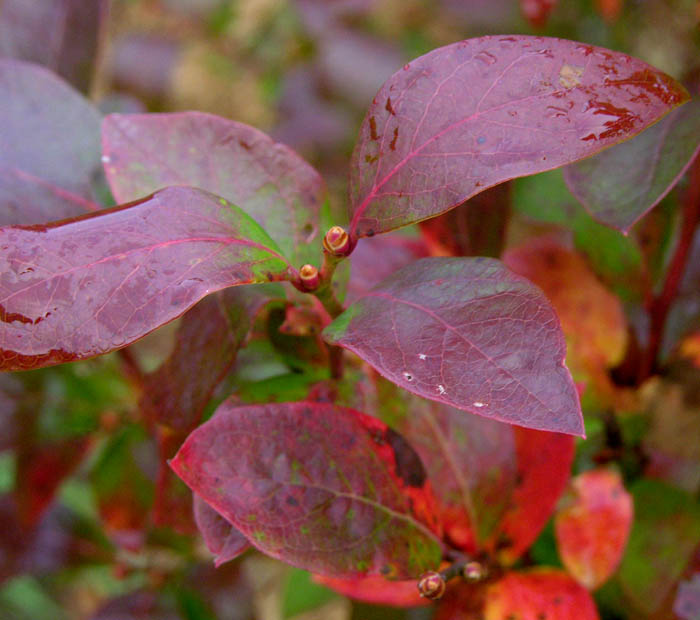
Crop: blueberry
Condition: healthy